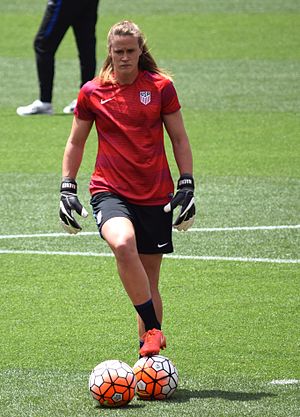
Alyssa Naeher
Naeher med USA's kvindefodboldlandshold i juni 2016
Alyssa Michele Naeher er en amerikansk fodboldspiller, der spiller som målmand for Chicago Red Stars i National Women's Soccer League og for USA's kvindefodboldlandshold.